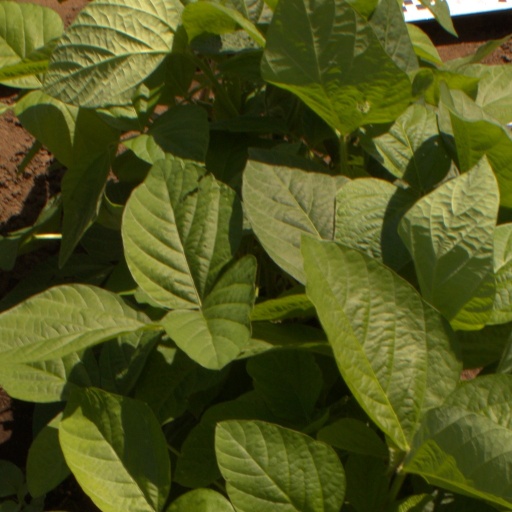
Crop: soybean